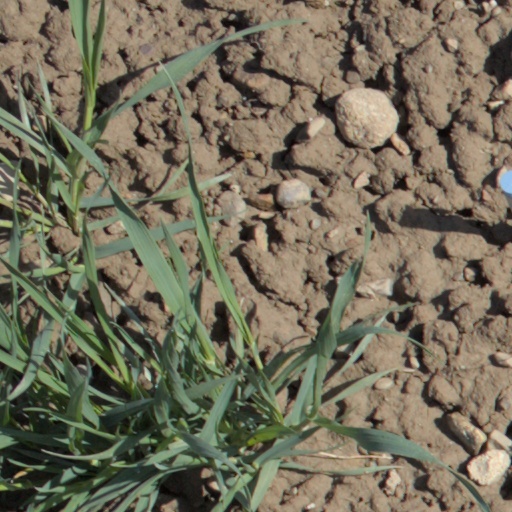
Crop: wheat